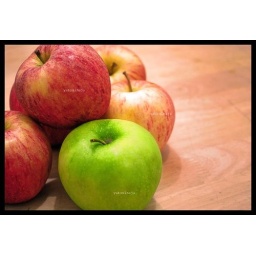
How I got the idea: there was this one green apple between the red ones in the fridge's drawer....